Addams Stratton McAllister

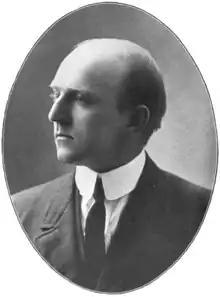

Addams Stratton McAllister (February 24, 1875 – November 26, 1946) was an American electrical engineer and editor.